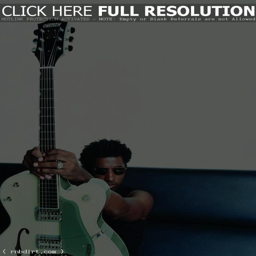
soft rock artist with a guitar